Matt Gaetz

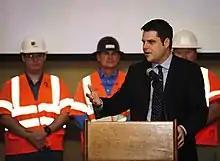
Gaetz speaking at a celebration for the completion of a Route 98 interchange in 2018

In March 2010, after Republican state representative Ray Sansom's resignation on corruption charges in February 2010, Gaetz ran in the special election to succeed Sansom in the 4th district, which included southern Santa Rosa County and Okaloosa County. In a crowded Republican primary that included Craig Barker, Kabe Woods, Jerry G. Melvin, and Bill Garvie, Gaetz won with 43 percent of the vote. In the special general election, Gaetz defeated Democratic nominee Jan Fernald with 66 percent of the vote. During his campaign, Gaetz received almost $480,000 in contributions, about five times more than anyone else in the field, and almost 50 times more than Fernald, including $100,000 of his own money.